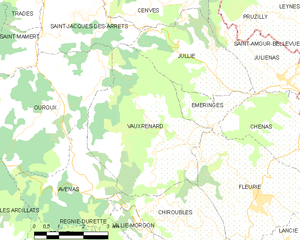
Carte des communes françaises